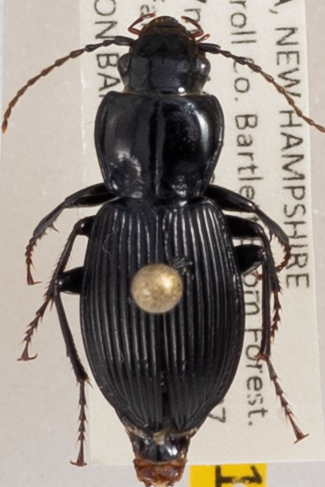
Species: Pterostichus rostratus
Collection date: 2022-08-31
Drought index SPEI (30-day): -0.572
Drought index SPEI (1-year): -0.966
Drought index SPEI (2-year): -1.382